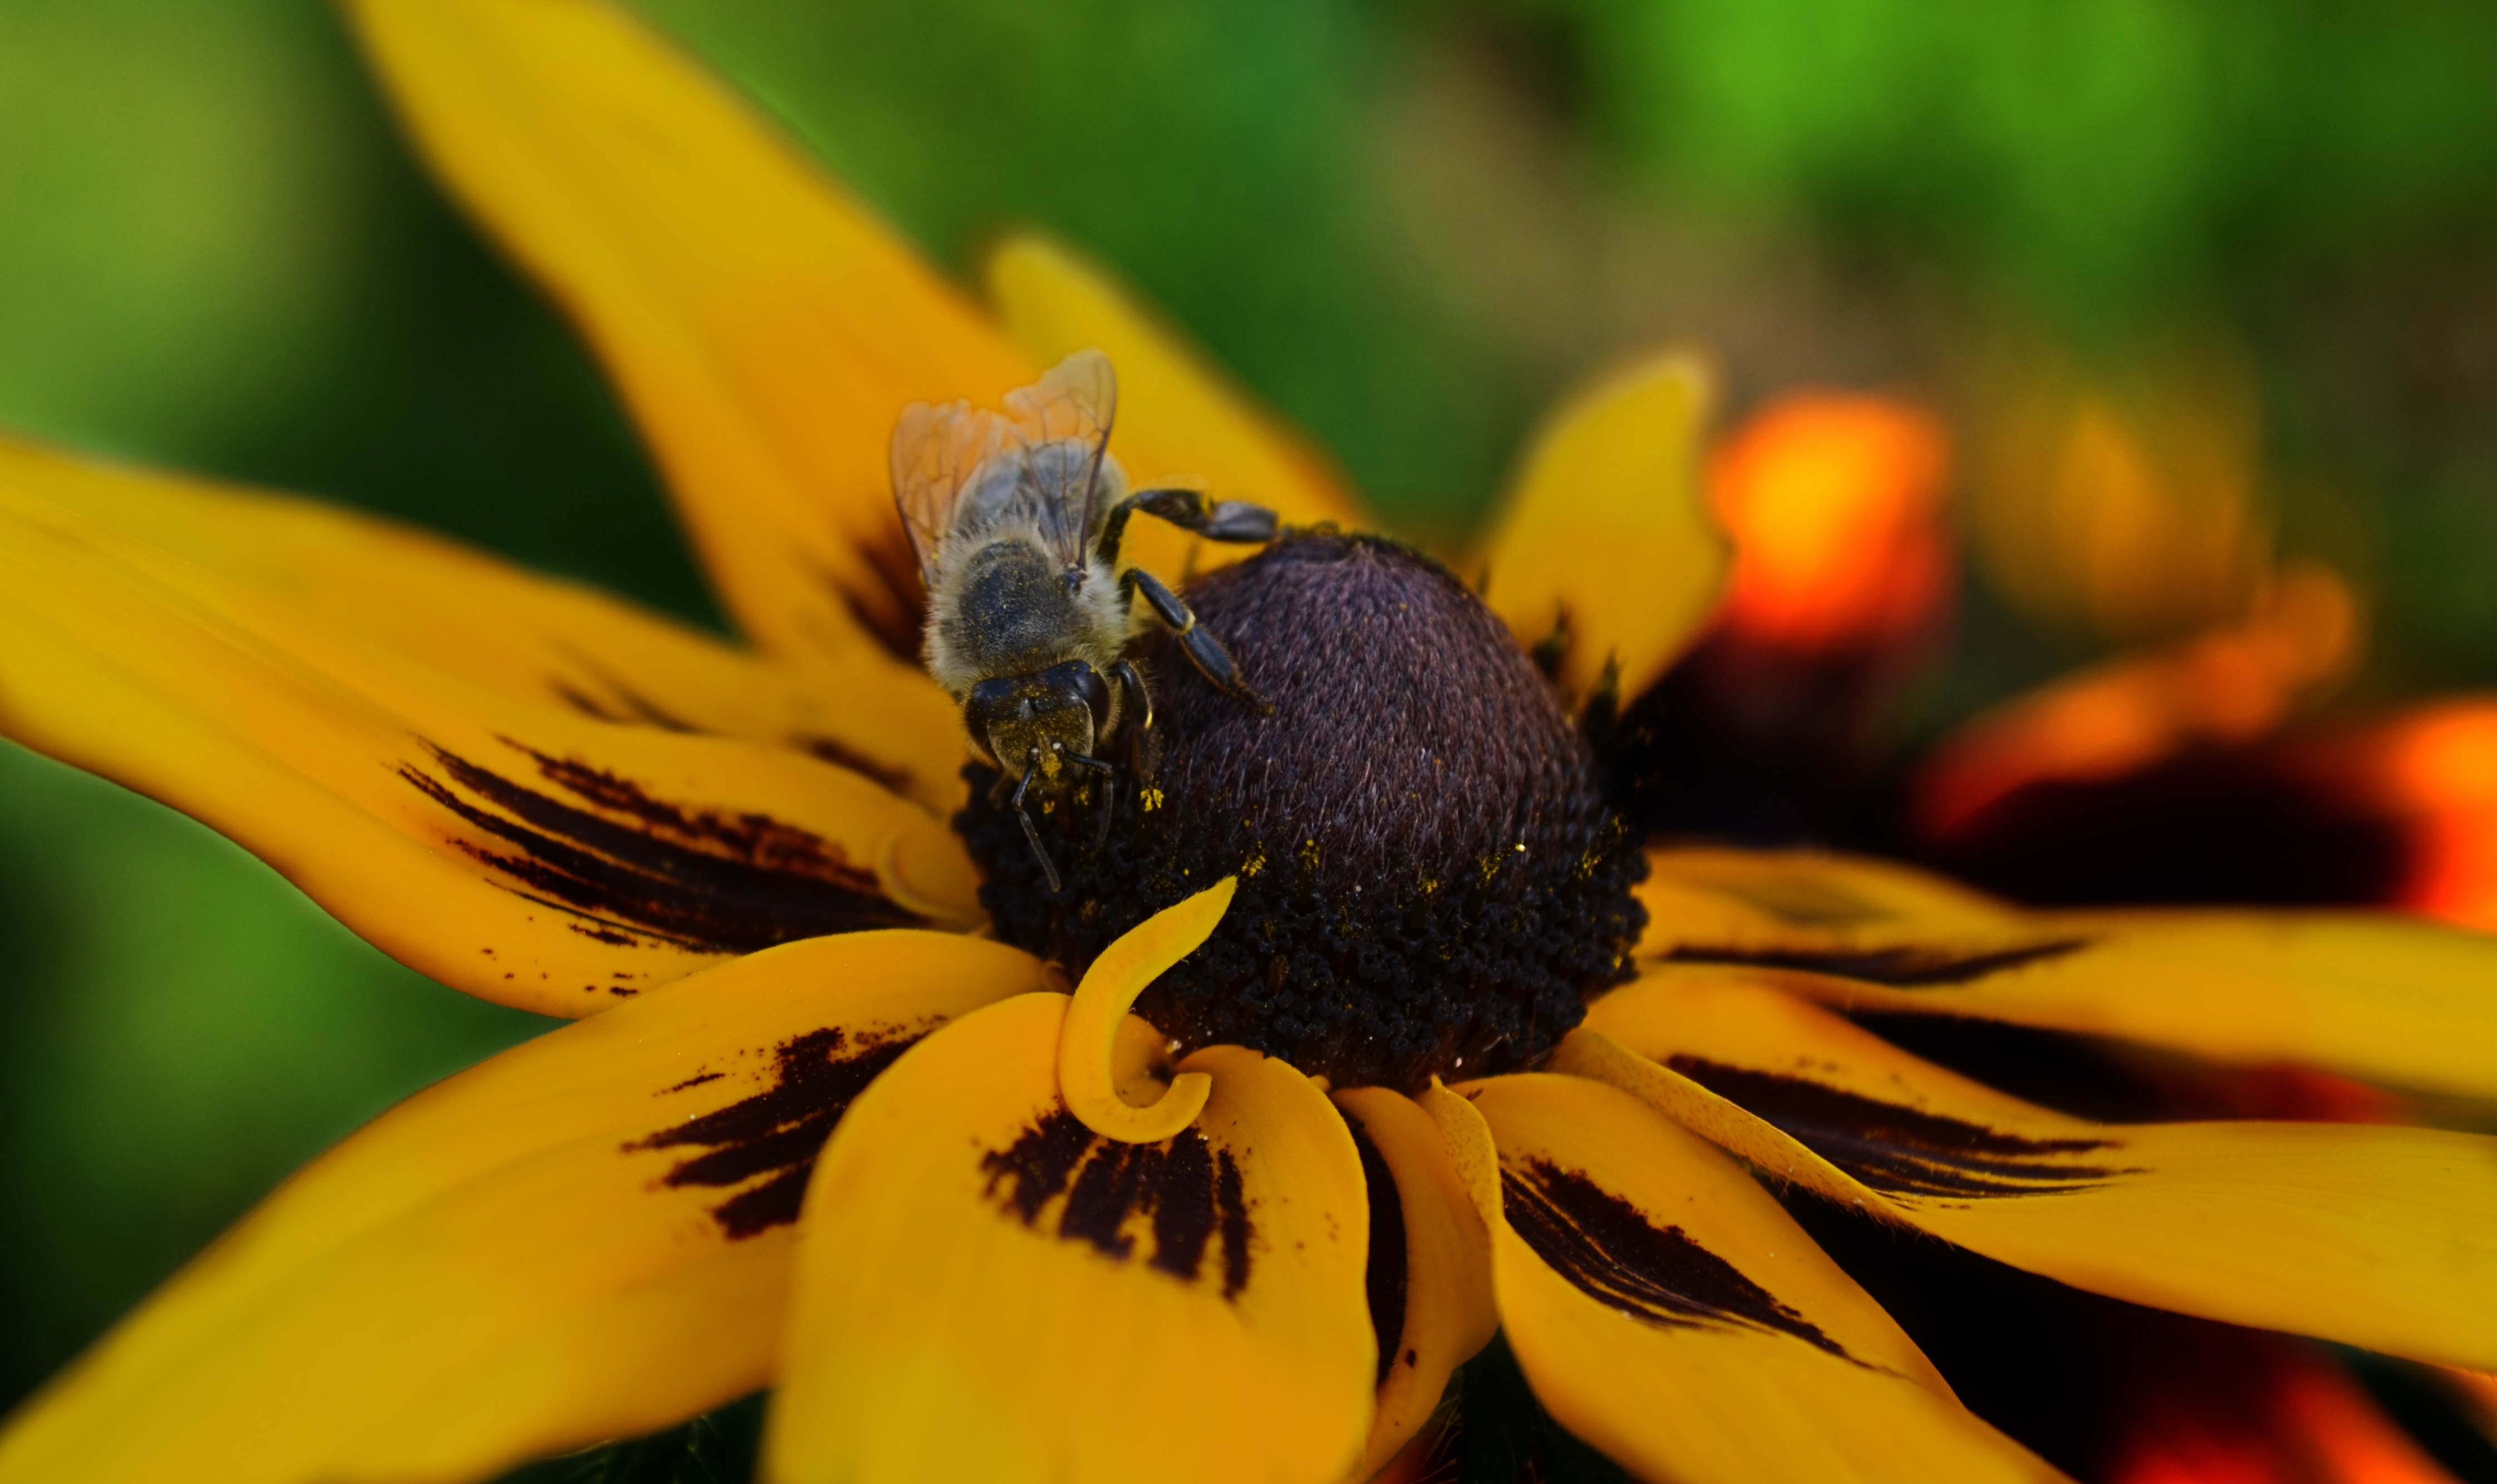
nature, plant, photography, flower, petal, pollen, insect, macro, botany, yellow, flora, fauna, invertebrate, wildflower, close up, bee, detail, bumblebee, nectar, macro photography, flowering plant, honey bee, land plant, membrane winged insect